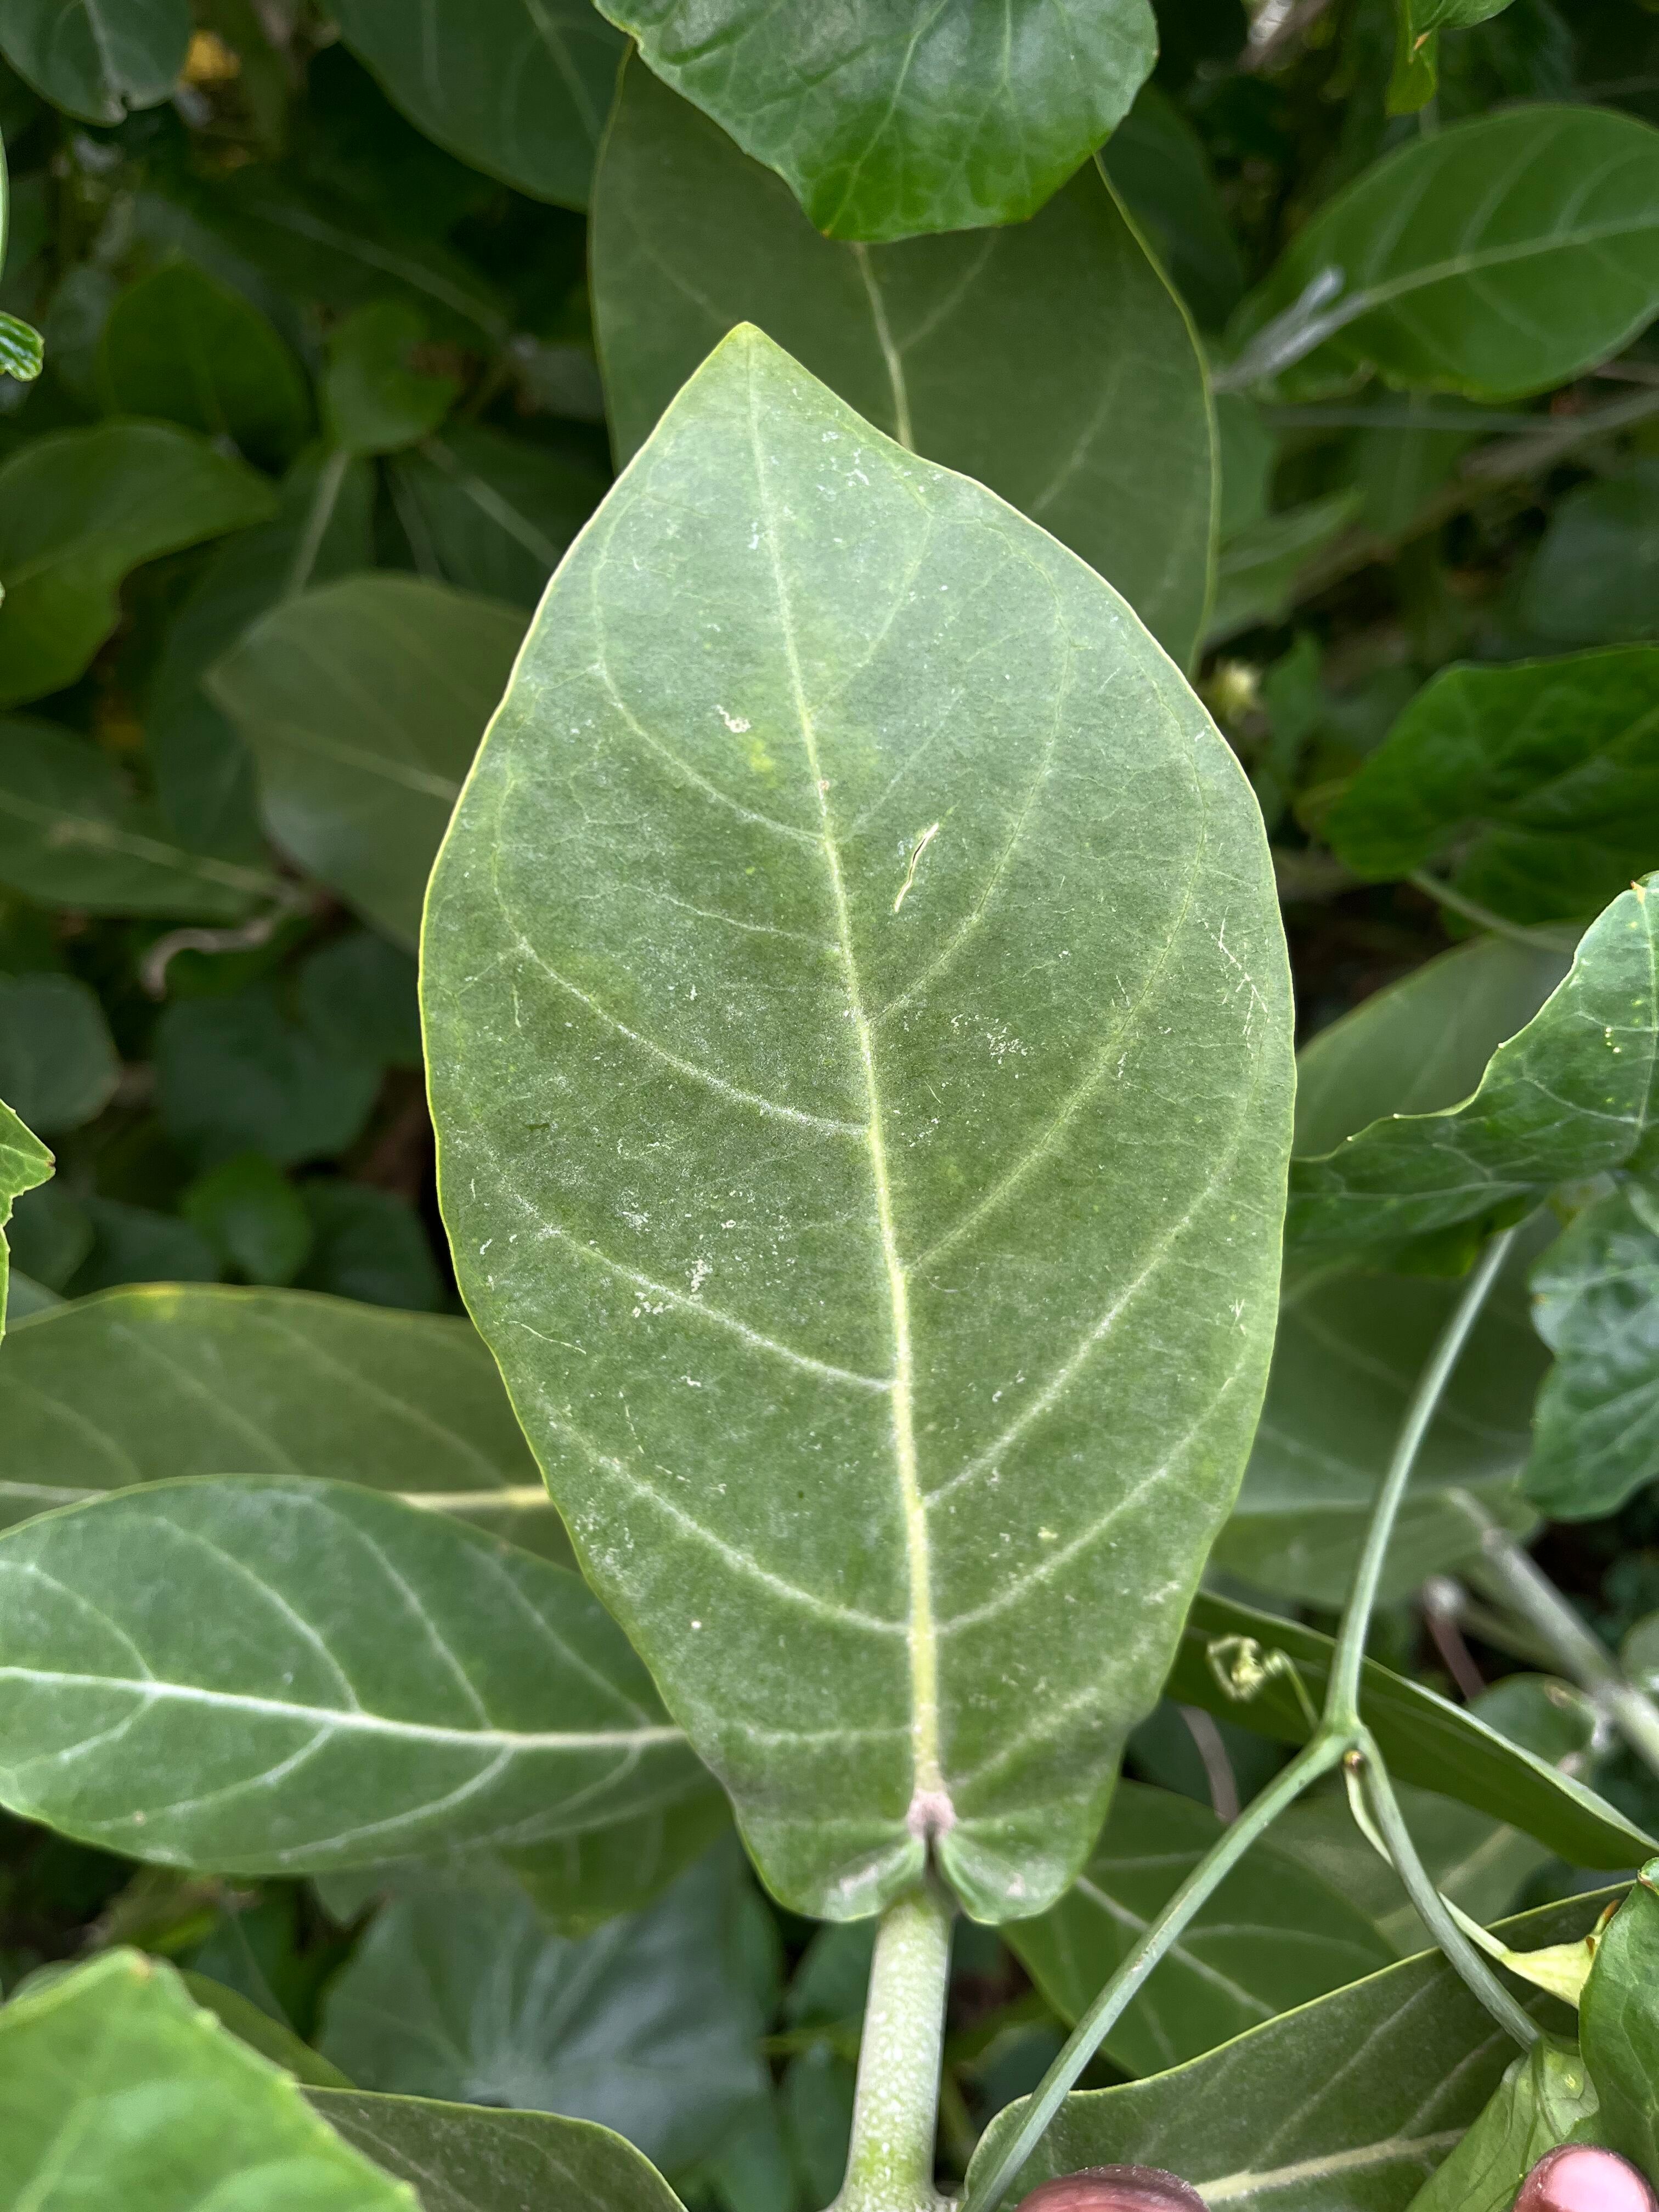
Plant species: calotropis-gigantea